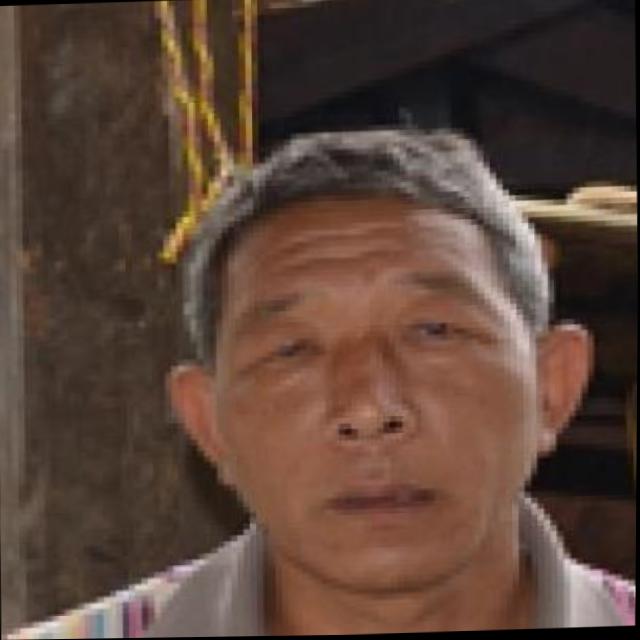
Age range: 45-64